Georg Christoph Lichtenberg

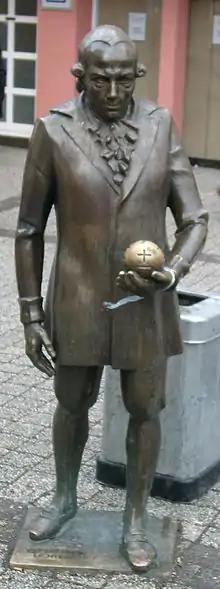
Lichtenberg's monument at the marketplace in Göttingen

In 1769, he became extraordinary professor of physics, and six years later ordinary professor. He held this post till his death. Invited by his students, he visited England twice, from Easter to early Summer 1770 and from August 1774 to Christmas 1775, where he was received cordially by George III and Queen Charlotte. He led the King through the royal observatory in Richmond, upon which the king proposed that he become professor of philosophy. He also met with participants of Cook's voyages. Great Britain impressed him, and he subsequently became a well-known Anglophile.